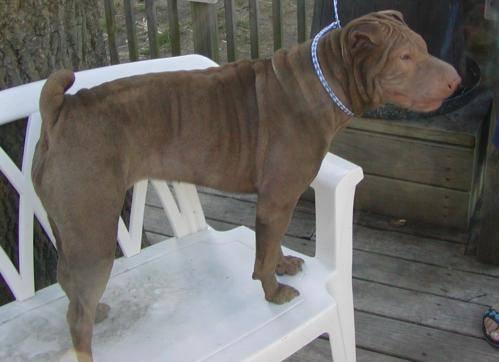
dog